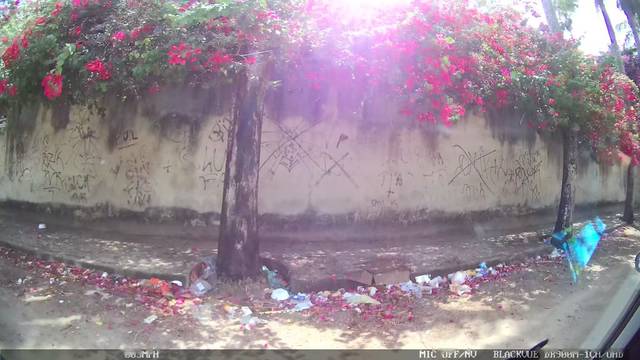
Region: Brazil
Coordinates: -3.773, -38.488